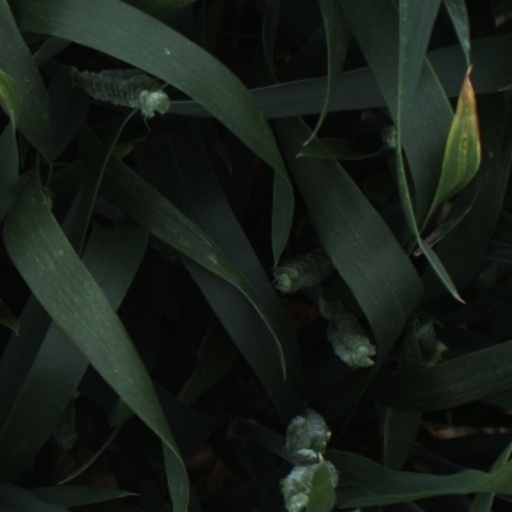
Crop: wheat